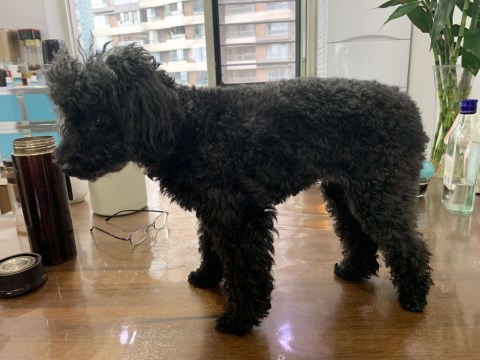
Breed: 7449-n000128-teddy